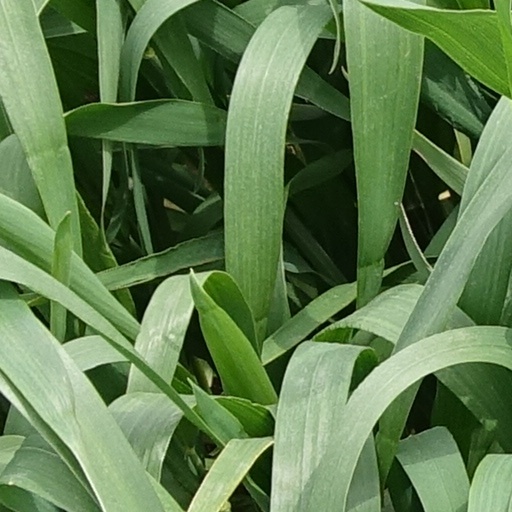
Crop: wheat